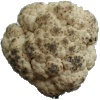
Label: Cauliflower 1